Va'aiga Tukuitonga

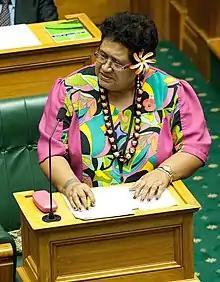
Va'iga Tukiitonga speaking in the NZ Parliament in 2013

Va'aiga Paotama Tukuitonga is a Niuean politician and former Cabinet Minister. She is a member of the Niue Assembly for the village of Alofi North.